Nightwish

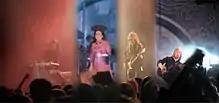
Nightwish live in 2004. Band members from the left: Keyboardist Tuomas Holopainen, lead vocalist Tarja Turunen, bassist Marko Hietala, guitarist Emppu Vuorinen.

Nightwish performs goth-influenced symphonic metal with female vocals. Their music has been also described as symphonic gothic metal which mixes metal, opera, weepy power ballads, and keyboard solos. Although the combination of operatic vocals and melodic heavy metal made Nightwish famous, they don't employ operatic vocals as much as they used to. On the ninth studio album, "", "Shoemaker" was the only song with an operatic vocal after Tarja Turunen's departure. They have also been known to play power metal, progressive metal, folk metal and gothic metal.